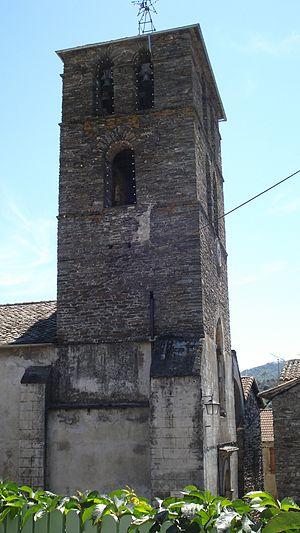
l'église de Saint-Étienne-Vallée-Française (Lozère)
Saint-Étienne-Vallée-Française est une commune française, située dans le département de la Lozère en région Occitanie. Ses habitants sont appelés les Stéphanois. Son territoire, en périphérie du parc national des Cévennes, est au cœur des Cévennes.